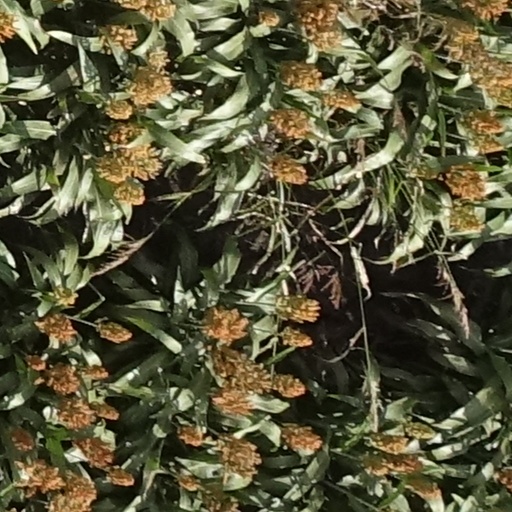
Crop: sorghum